Lardizabala

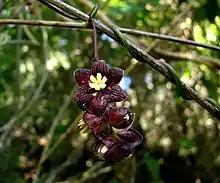
Flowers of "Lardizabala biternata"

Lardizabala is a monotypic genus of flowering plants. The sole species in the genus is Lardizabala biternata, known as Lardizabala or Zabala fruit. This species is an evergreen liana, native to temperate forests of central and southern Chile. It is grown for its edible fruits and ornamental flowers.